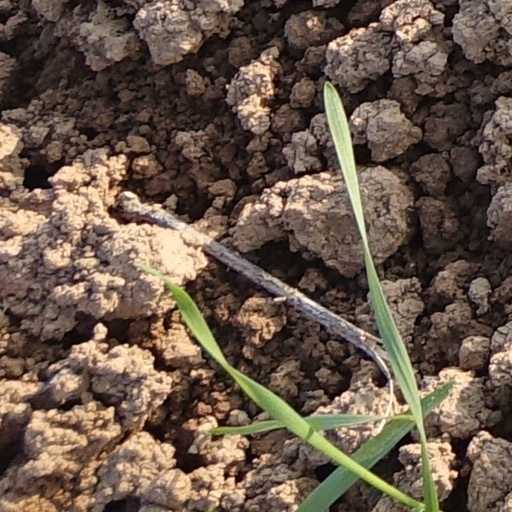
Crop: wheat